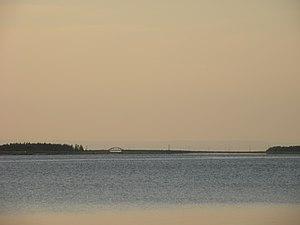
La Petite passe, un détroit entre Bas-Caraquet et Pokesudie.
Pokesudie, aussi orthographié Pokesoudie, est à la fois une île et un village canadien, situé dans la région de la Péninsule acadienne, dans le comté de Gloucester, au nord-est du Nouveau-Brunswick. Avec l'Îlette de Pokesudie il se forme le DSL de Pokesudie.